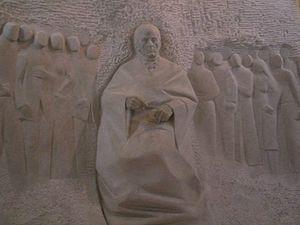
Le Panthéon national est un bâtiment public situé dans la vieille ville de Caracas, au Venezuela. Il s'agit à l'origine d'une église, devenue ensuite un sanctuaire pour les « héros nationaux ». La nef centrale est dédiée à Simón Bolívar ; les peintures sur les voutes, réalisées dans les années 1930, lui rendent également hommage.